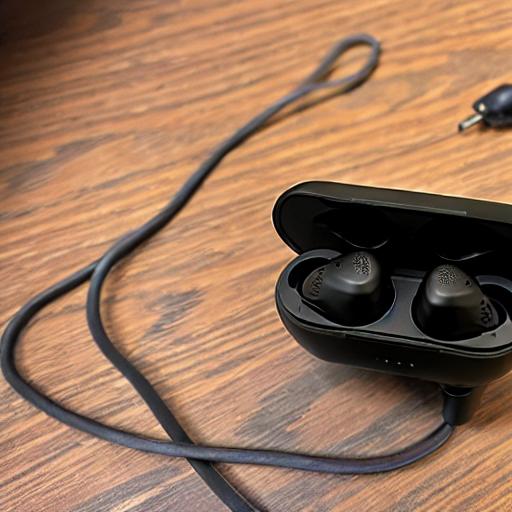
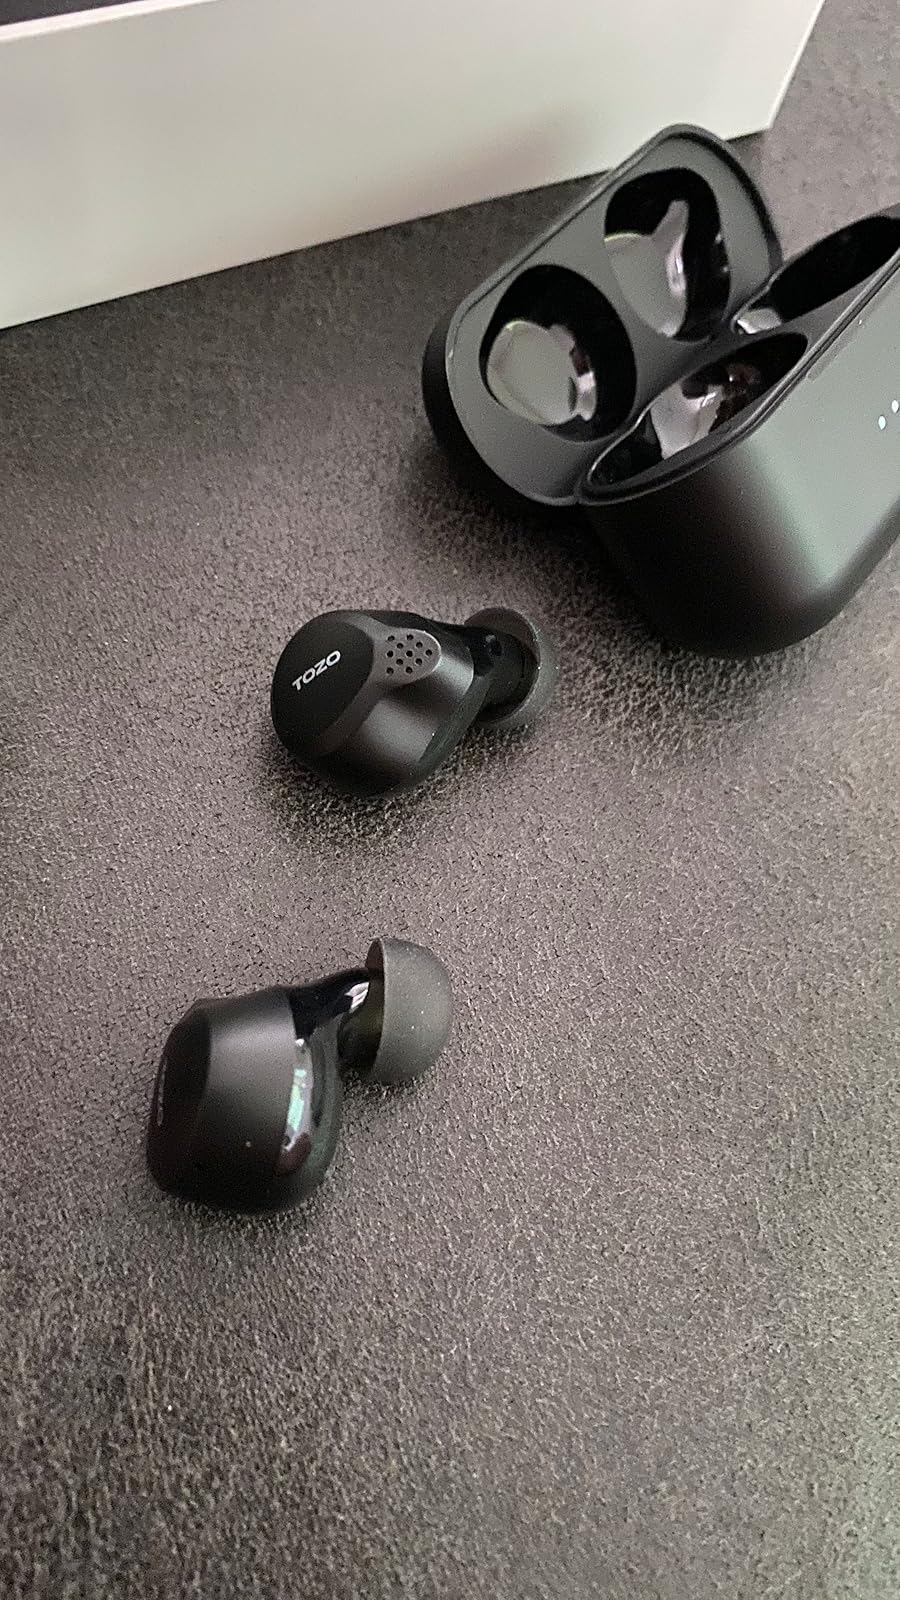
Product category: earbuds
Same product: no